Kaguya-sama: Love Is War (film)

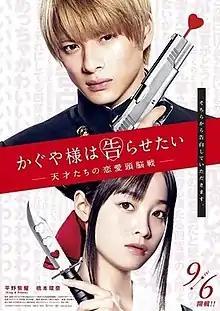
Theatrical release poster

is a 2019 Japanese film adaptation of a manga series by Aka Akasaka. It is directed by Hayato Kawai, distributed by Toho. On February 21, 2019, Shueisha announced that a live-action film adaptation for the series is in production. The film was premiered in Japan on September 6, 2019. Sho Hirano was announced for the role of Miyuki Shirogane, and Kanna Hashimoto was announced for the role of Kaguya Shinomiya. Hayato Kawai directed the film, Yūichi Tokunaga wrote the screenplay, and principal photography was conducted for March to April 2019. The teaser visual poster was unveiled on May 3, 2019.